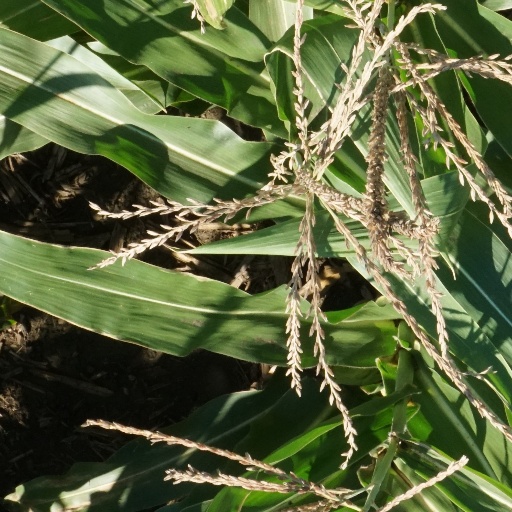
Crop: maize; corn